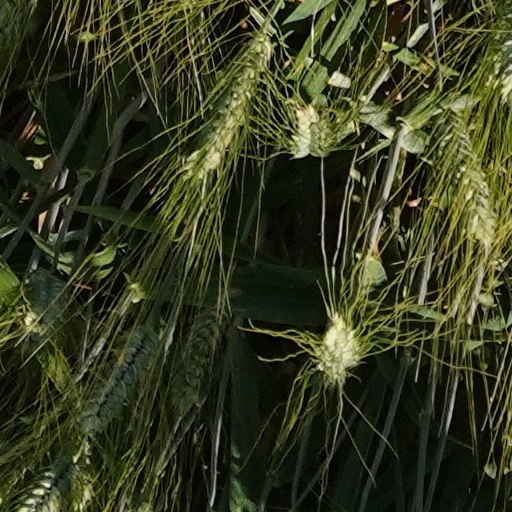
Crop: wheat